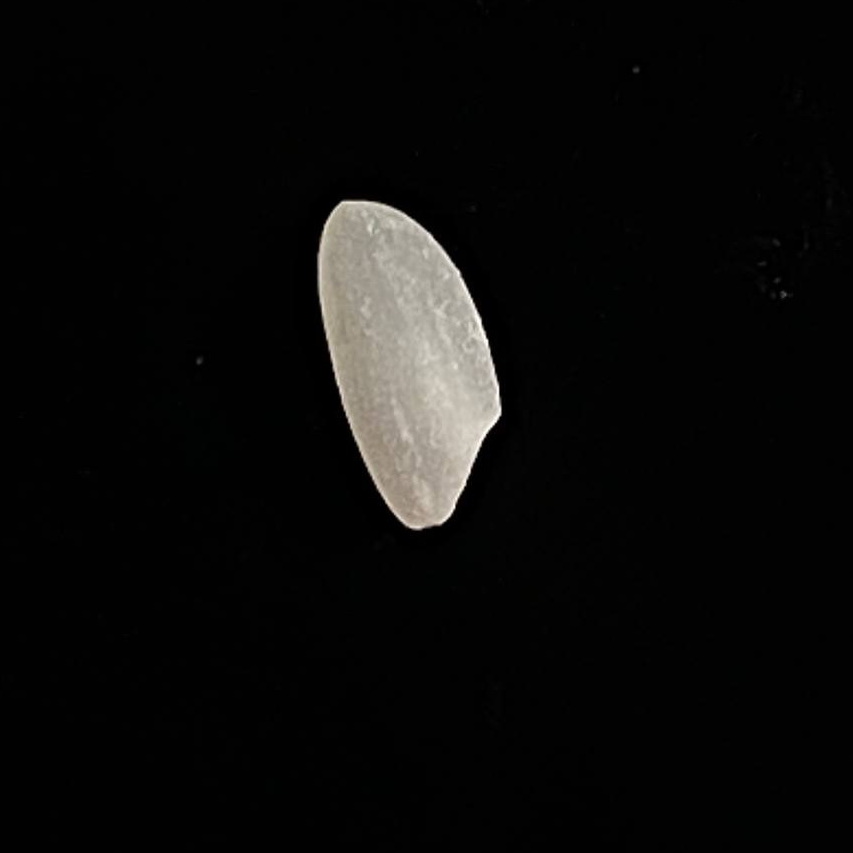
Rice variety: Chinigura_Polao